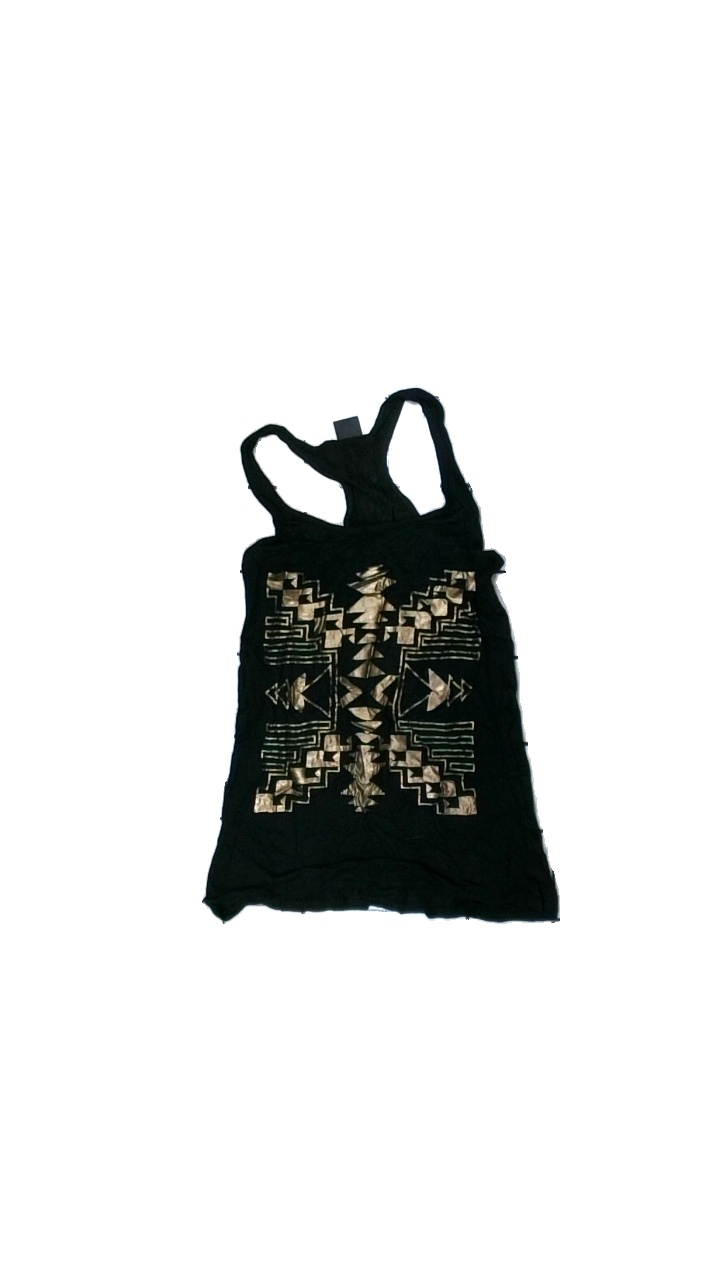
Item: Tank Top (Ladies)
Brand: Gina Tricot
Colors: Black, Brown
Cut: Loose
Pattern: Geometric print
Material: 100% viscose
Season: All
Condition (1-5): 3
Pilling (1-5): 3
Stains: Minor
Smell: Minor
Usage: Export
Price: <50